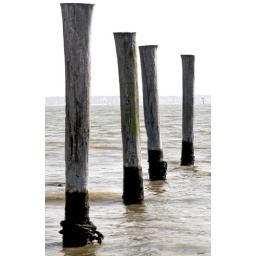
4 poles on front beach in ocean springs, ms